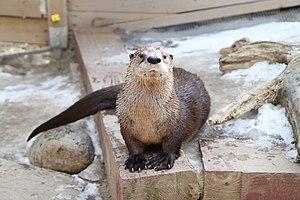
Loutre de rivière, pensionnaire du Centre de la Biodiversité du Québec
Le Centre de la biodiversité du Québec est un musée scientifique sur la faune et la flore québécoise situé à Bécancour, dans la région touristique du Centre-du-Québec au Québec. Il est l'un des points d’ancrage de la Route des Navigateurs.